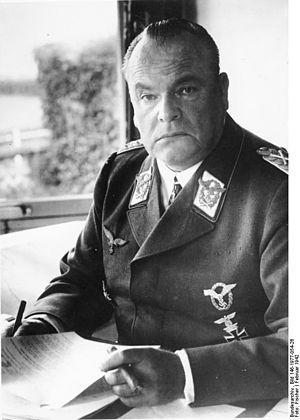
Hugo Sperrle, né le 7 février 1885 à Ludwigsbourg et mort le 2 avril 1953 à Munich, est un feld-maréchal allemand de la Luftwaffe pendant la Seconde Guerre mondiale.